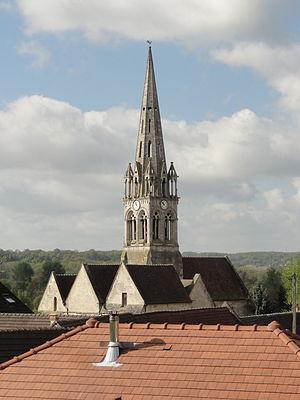
Vue depuis le nord-est.
L'église Saint-Denis est une église catholique située à Mogneville, dans le département de l'Oise, en France. Elle est de style roman, sauf les chapelles latérales et la flèche, et ses éléments les plus anciens remontent au début du XIIᵉ siècle. Hormis quelques vestiges, il s'agit surtout des fonts baptismaux et du premier étage du clocher. Sinon, l'église date essentiellement des années 1130 / 1140, pour le transept et le chœur, et des années 1150 / 1160, pour la nef et les bas-côtés, qui ont été supprimés après 1764. Les parties orientales conservent quatre voûtes d'ogives antérieures à 1150, et l'église Saint-Denis s'inscrit ainsi dans un groupe d'une quarantaine d'églises dans le même cas au sein du département. Une autre particularité sont les demi-travées qui subsistent des anciennes absidioles en cul-de-four, qui ont été remplacées par des chapelles carrées gothiques au cours du XIIIᵉ siècle. La nef se caractérise par son importante hauteur et par sa corniche beauvaisine, mais est très sobre à l'intérieur. C'est surtout le clocher et son élégante flèche qui font la célébrité de l'église de Mogneville.